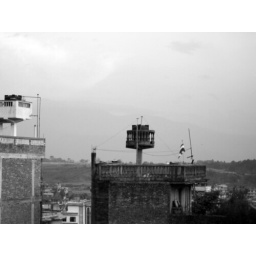
water tank on a roof near Boudanath, Kathmandu